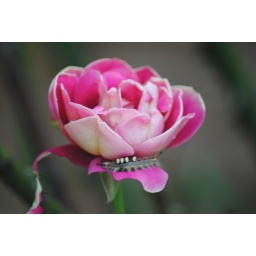
a selection of plants and animals in the garden.